Chasseurs Alpins

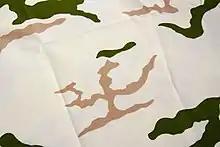
French Tundra Camouflage

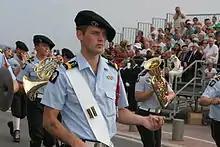
Military band of the chasseurs alpins

Current winter uniform consists of 'Tundra' camouflage made in 50/50 ripstop. It was specifically created for the Chasseurs & has later been adopted by other French units such as the GCM for winter exercises.